Kenneth M. Taylor

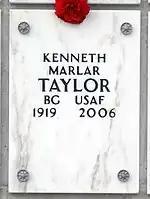
Taylor's tombstone at the Arlington National Cemetery

After contracting an illness from a hip surgery two years prior, Taylor died on November 25, 2006, of a strangulated hernia at an assisted living residence in Tucson, Arizona. His son stated that he wanted "to be remembered mostly as a good father, husband, grandfather and great-grandfather. He was very loyal and dutiful, and to him that was more important than what he did in the war." He was cremated and later buried at the Arlington National Cemetery in June 2007 with full military honors. Alaska Senator Ted Stevens gave a eulogy at the United States Senate prior to the service at Arlington.